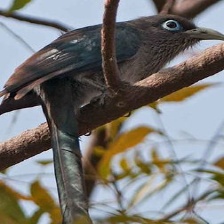
Species: BLUE MALKOHA
Scientific name: CEUTHMOCHARES AEREUS